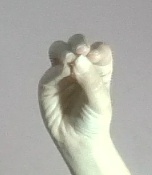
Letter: ha